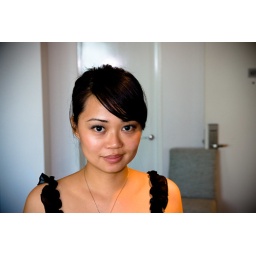
The girl in the white room